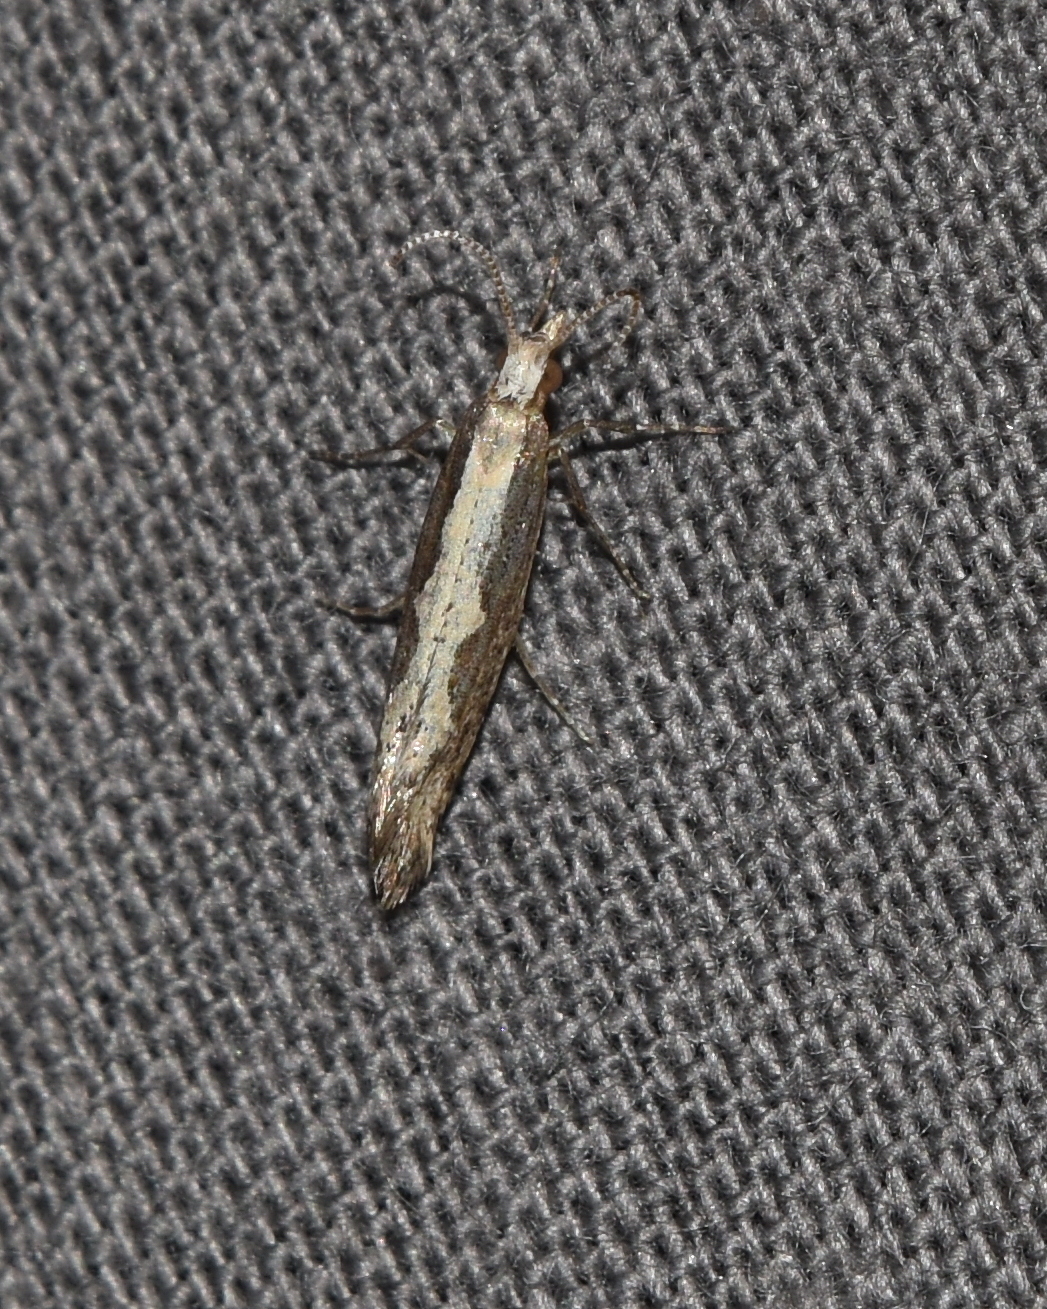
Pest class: diamondback_moth